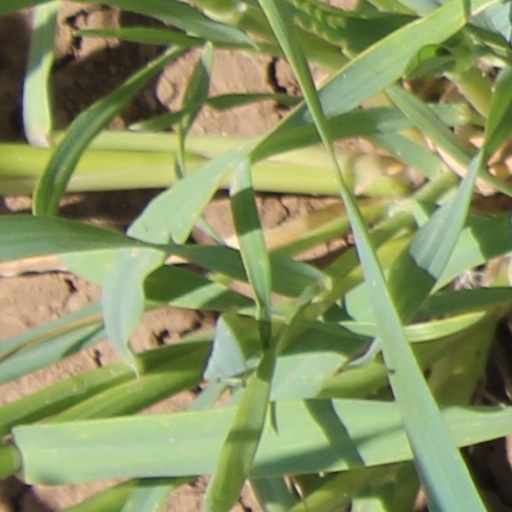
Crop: wheat